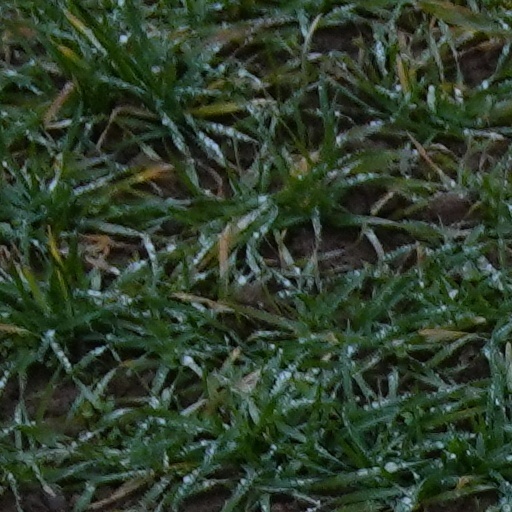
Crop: wheat